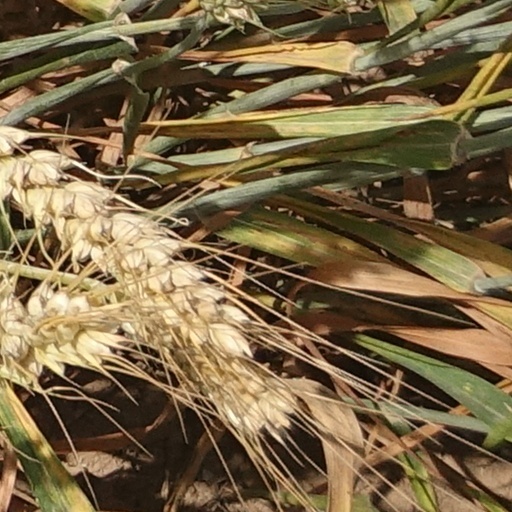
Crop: wheat